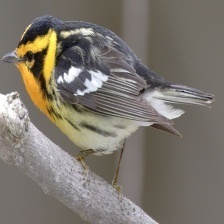
Species: BLACKBURNIAM WARBLER
Scientific name: SETOPHAGA FUSCA